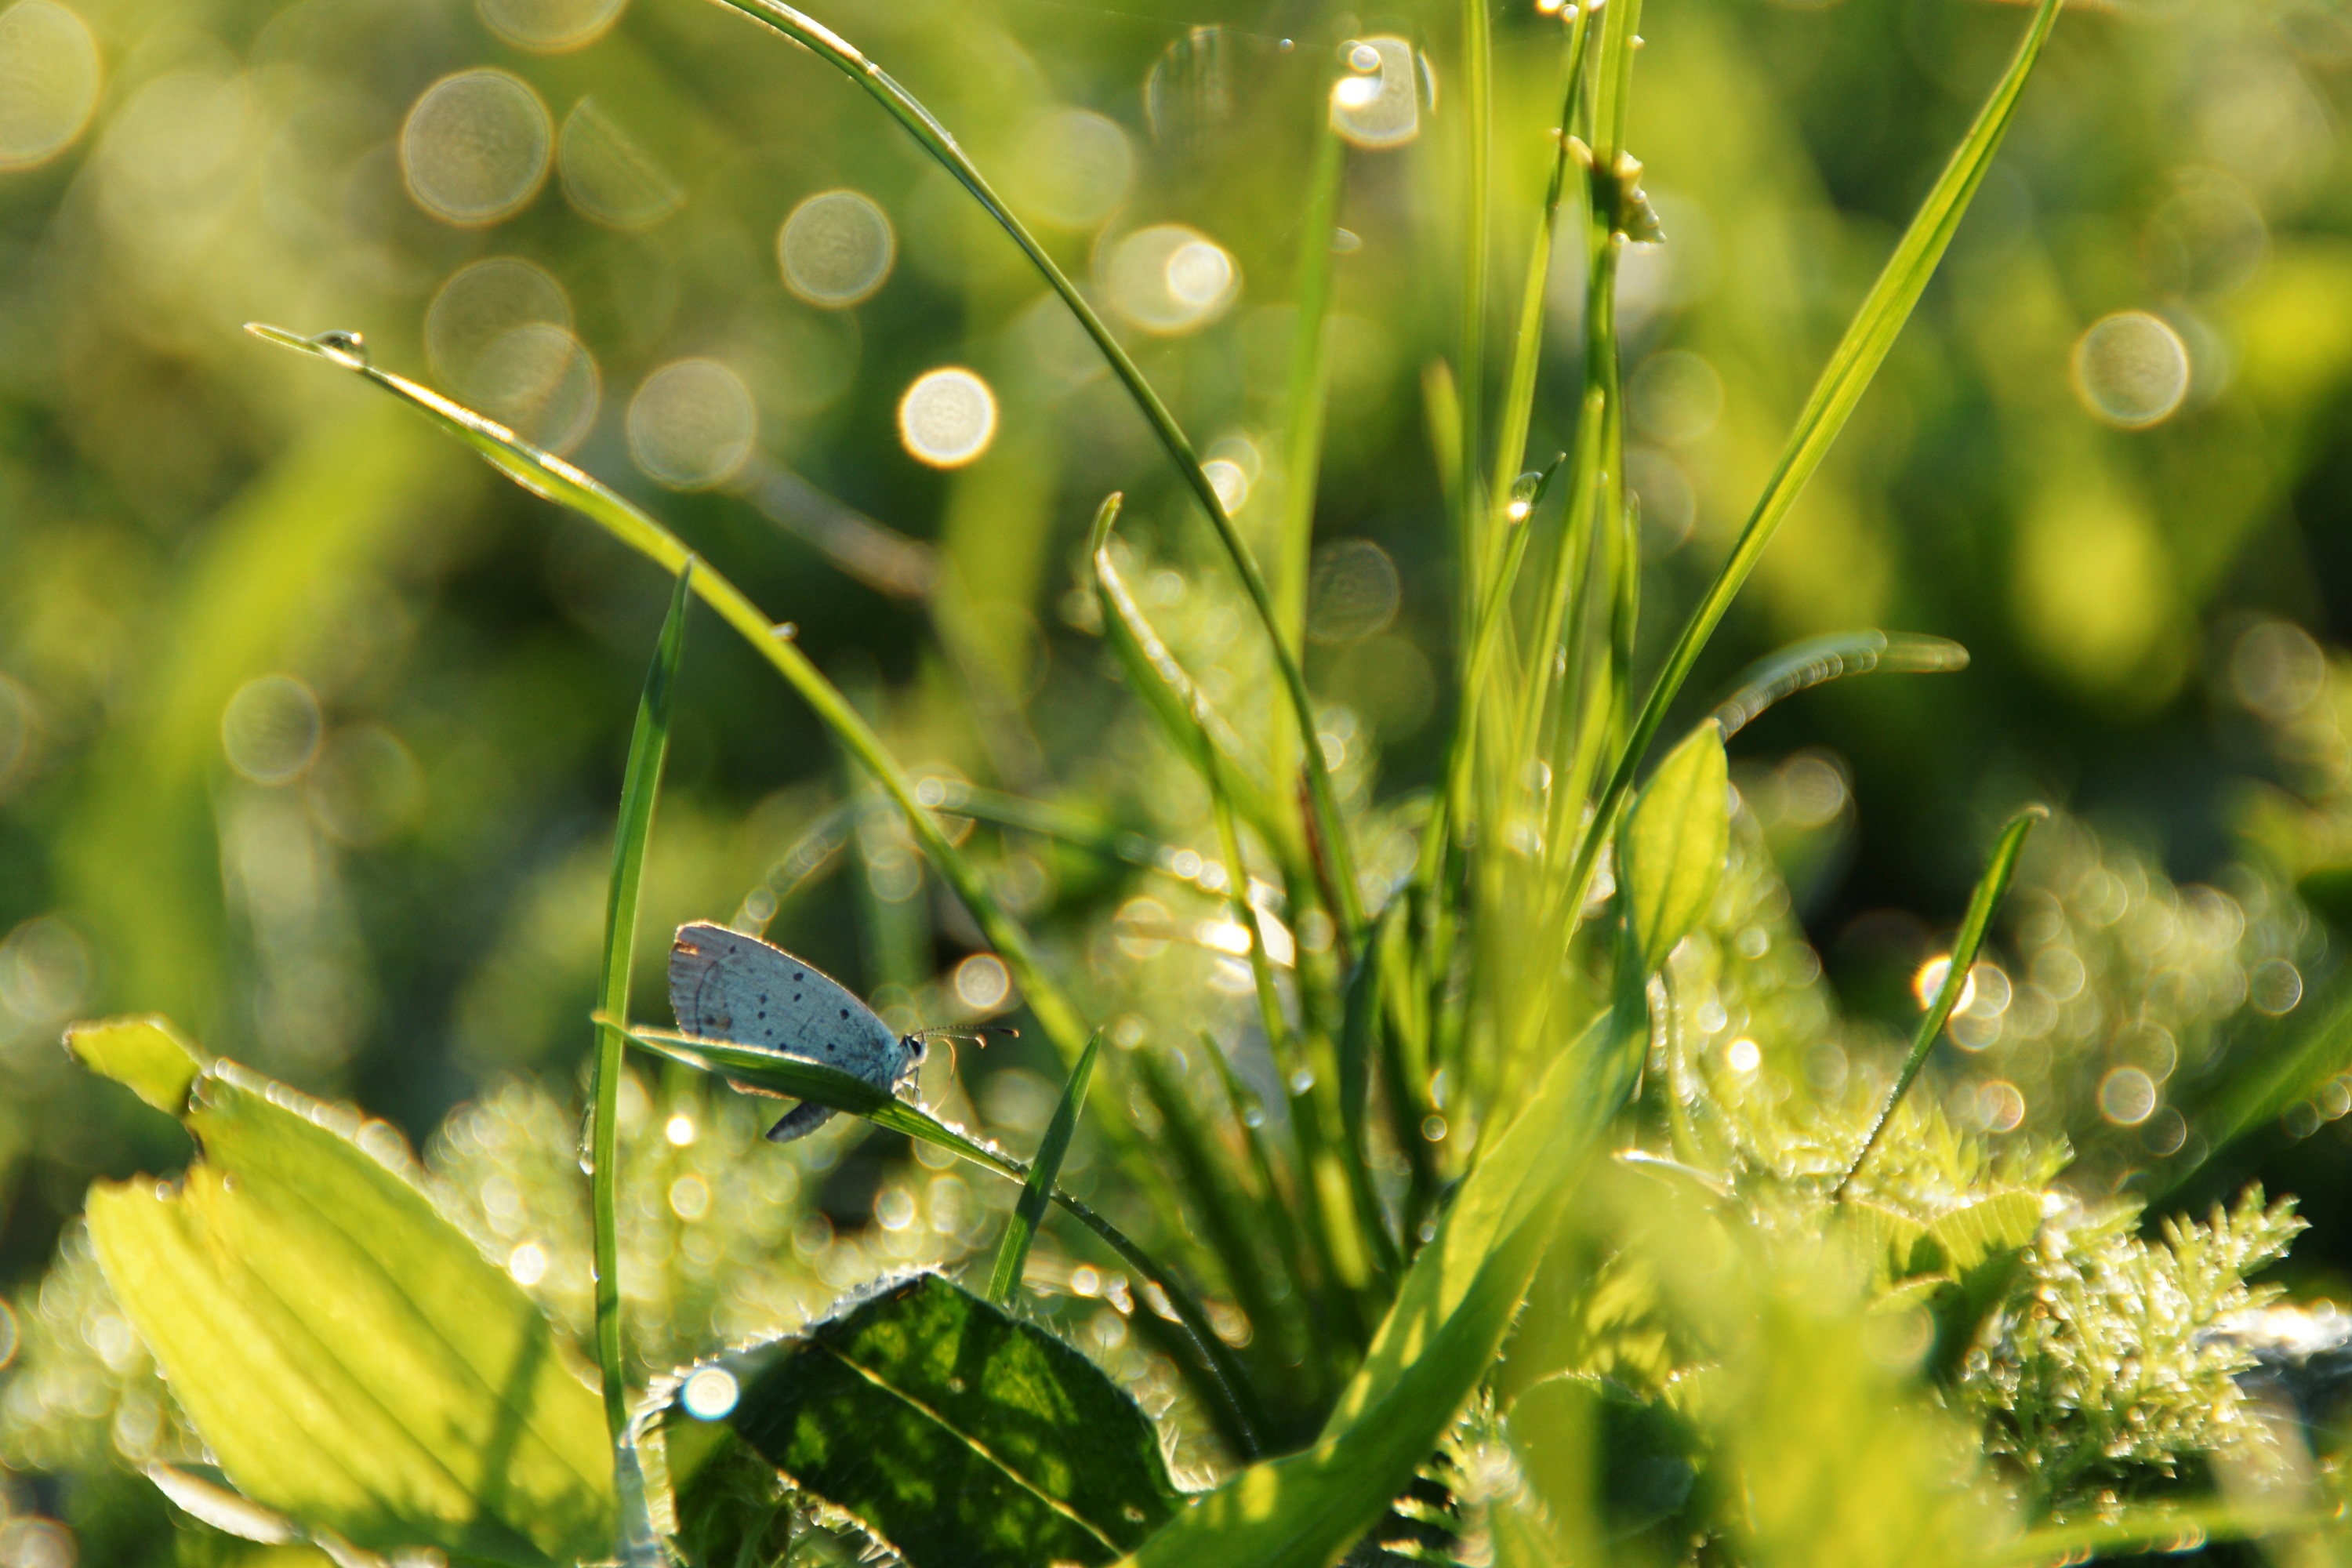
nature, grass, outdoor, drop, dew, light, plant, sun, field, lawn, meadow, sunlight, morning, water drop, leaf, flower, summer, environment, green, insect, natural, fresh, butterfly, garden, flora, season, eco, ecology, wildflower, gardening, habitat, moisture, macro photography, flowering plant, land plant